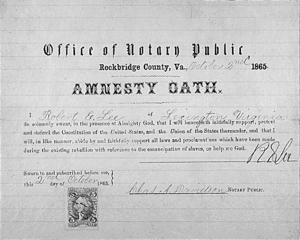
Robert E. Lee / Efter krigen / Efterkrigspolitik
Ansøgning om amnesti af Robert E. Lee i 1865.
Robert Edward Lee var en karriereofficer i USA's hær, ingeniørsoldat, og blandt de mest lovpriste generaler i USA's historie.